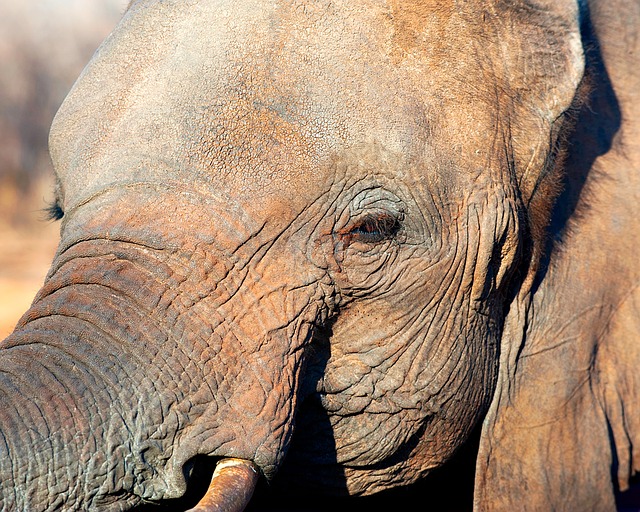
Label: elefante